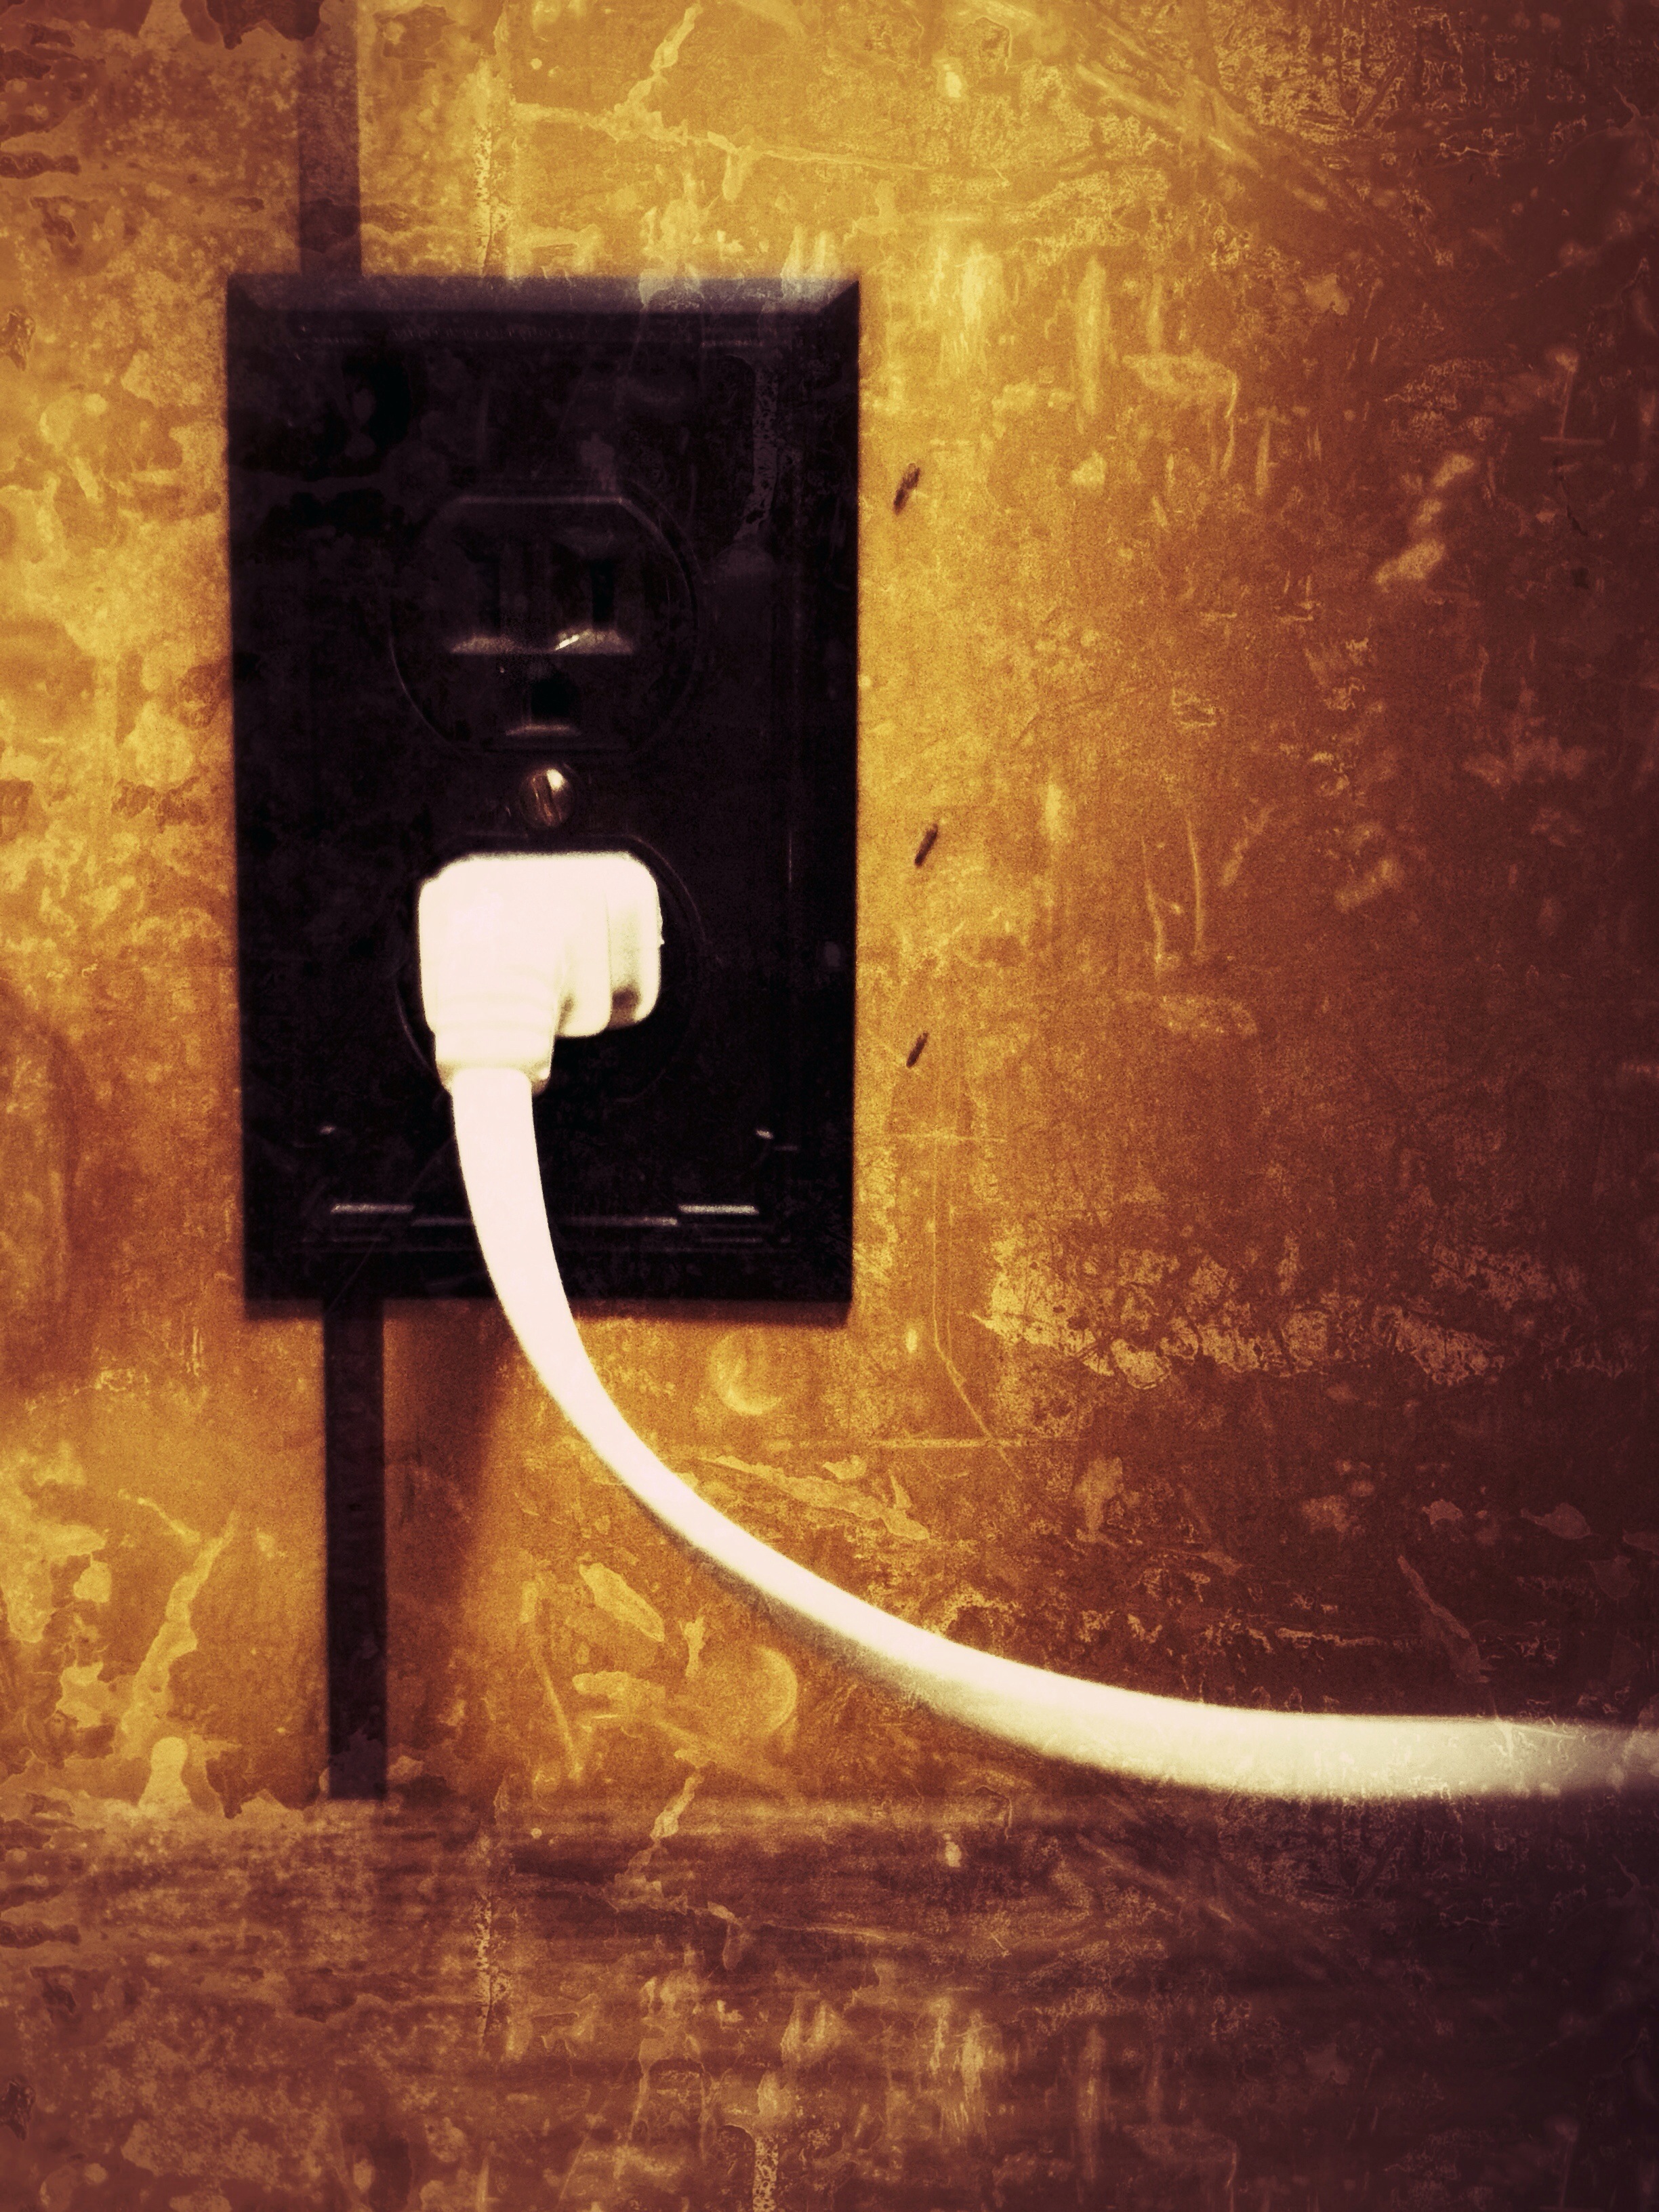
light, number, wall, red, shadow, darkness, black, lighting, shape, dailycreate, tdc205